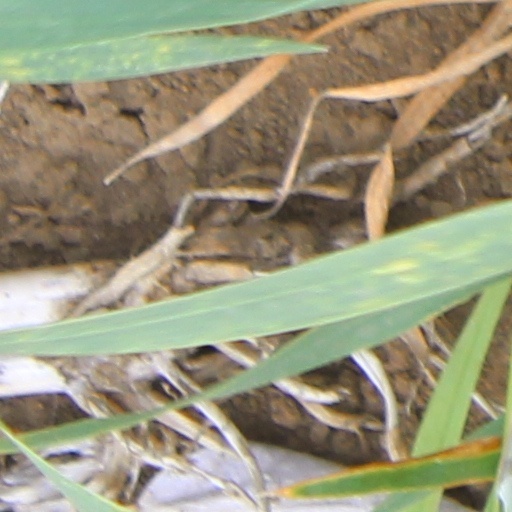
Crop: wheat